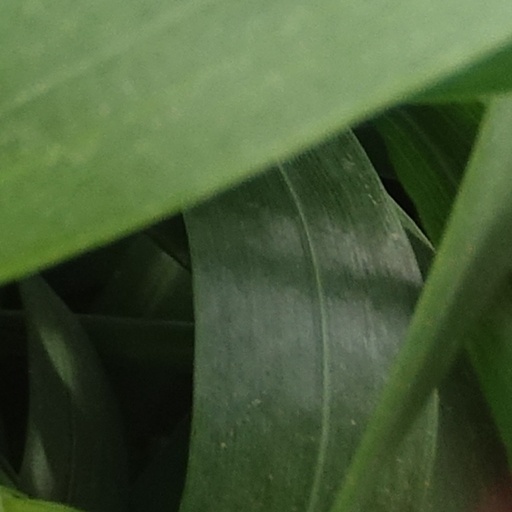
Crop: wheat